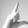
ASL letter: L